Helen Morton Barker

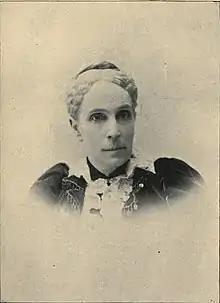

Helen Morton Barker (Morton; December 7, 1834 – May 6, 1910) was an American social reformer active in the temperance movement. For twelve years, she served as treasurer of the National Woman's Christian Temperance Union (WCTU).